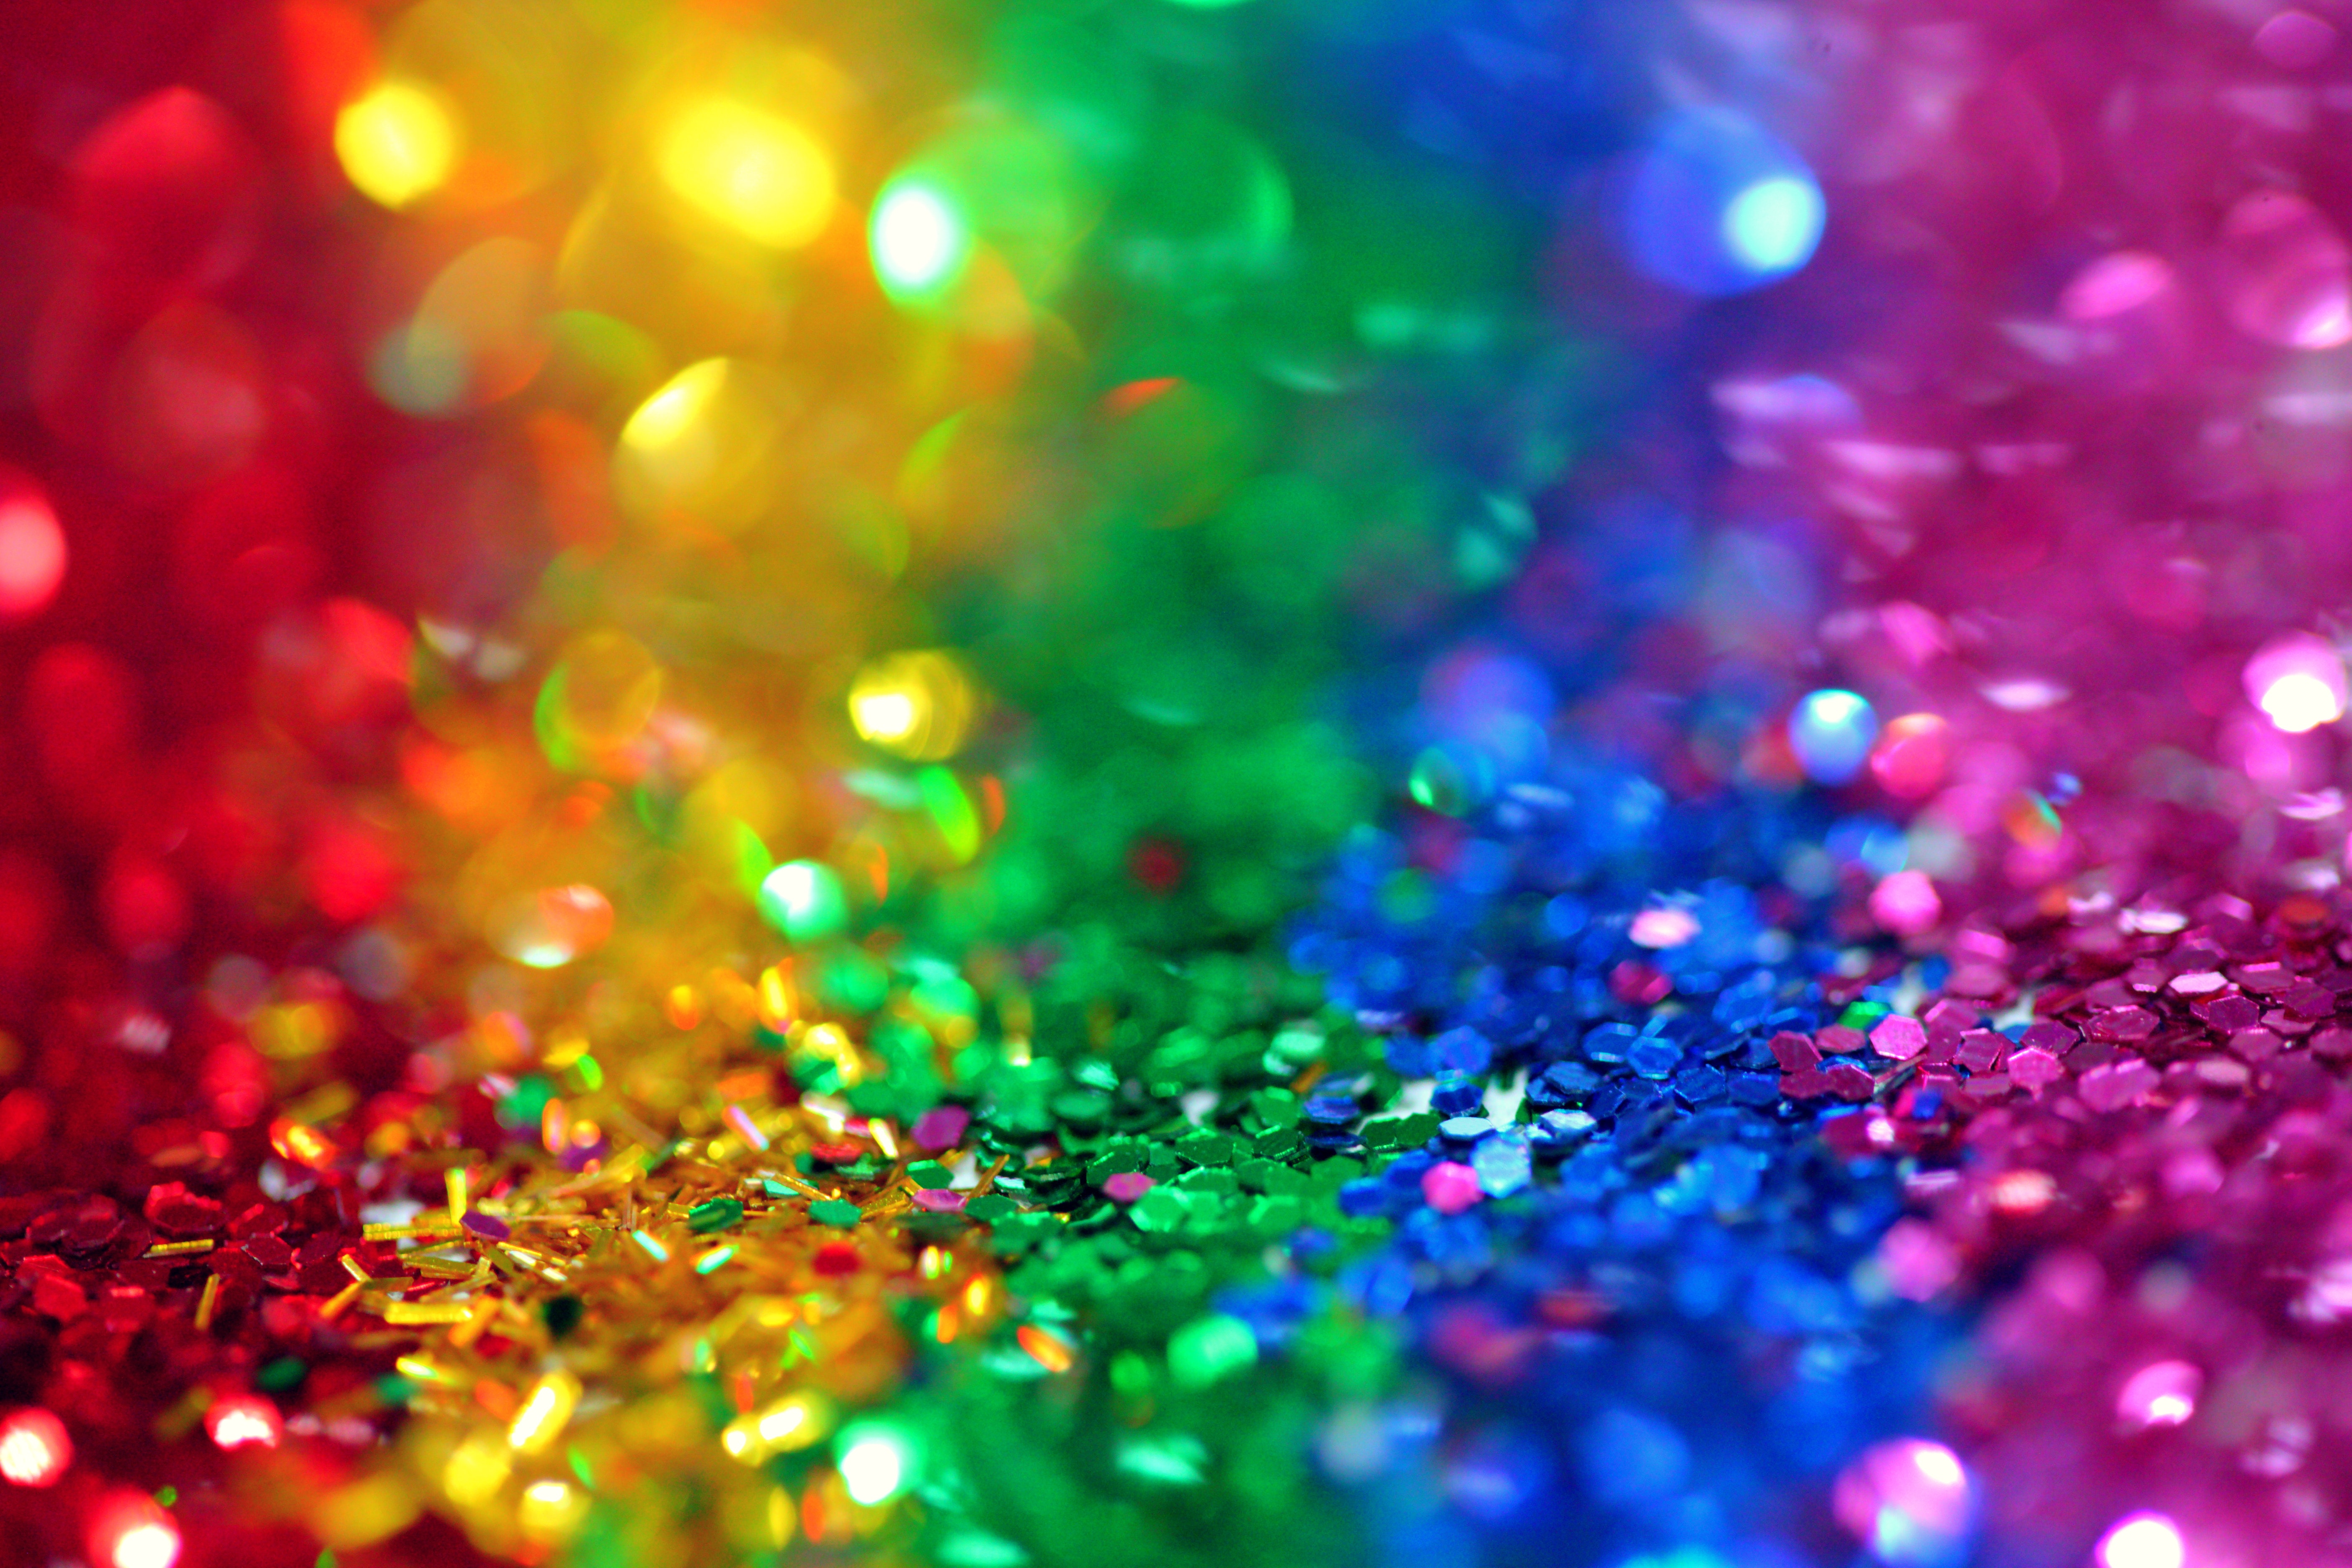
glitter, light, close up, fashion accessory, magenta, christmas lights, Colorfulness, macro photography, embellishment